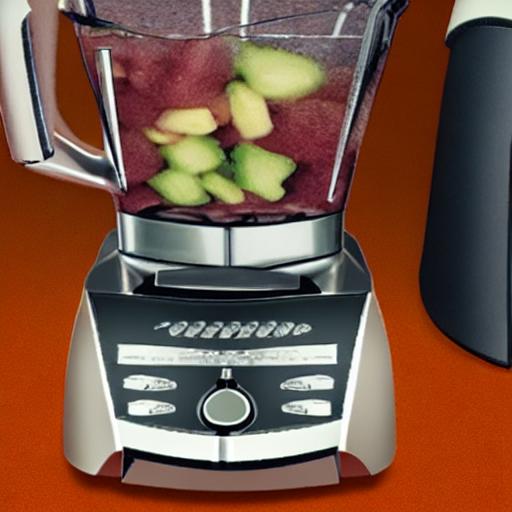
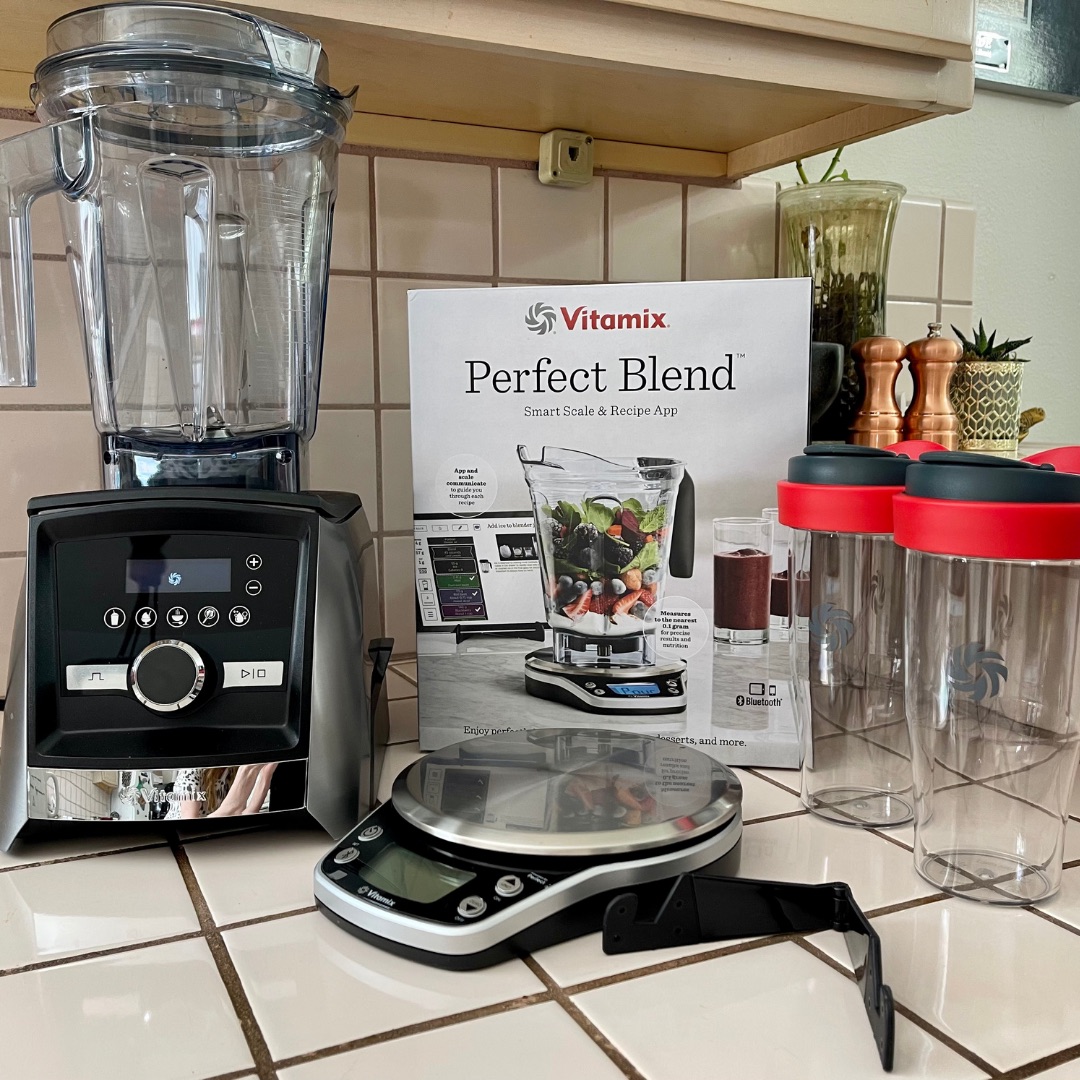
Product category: items_blender
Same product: no